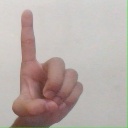
अक्षर: ड